Tie (cavity wall)

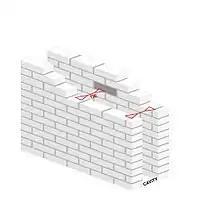
Cavity Wall Tie

Failure of ties is an increasing problem with cavity wall ties made from galvanized steel. It arises when the galvanizing is not of sufficient quality and the outer leaf of the cavity wall allows water penetration, usually due to porous brick/blockwork. If the tie rusts, the swelling effect may cause horizontal, external cracks to appear in the wall. Frost action can swiftly enlarge these cracks to cause damage.